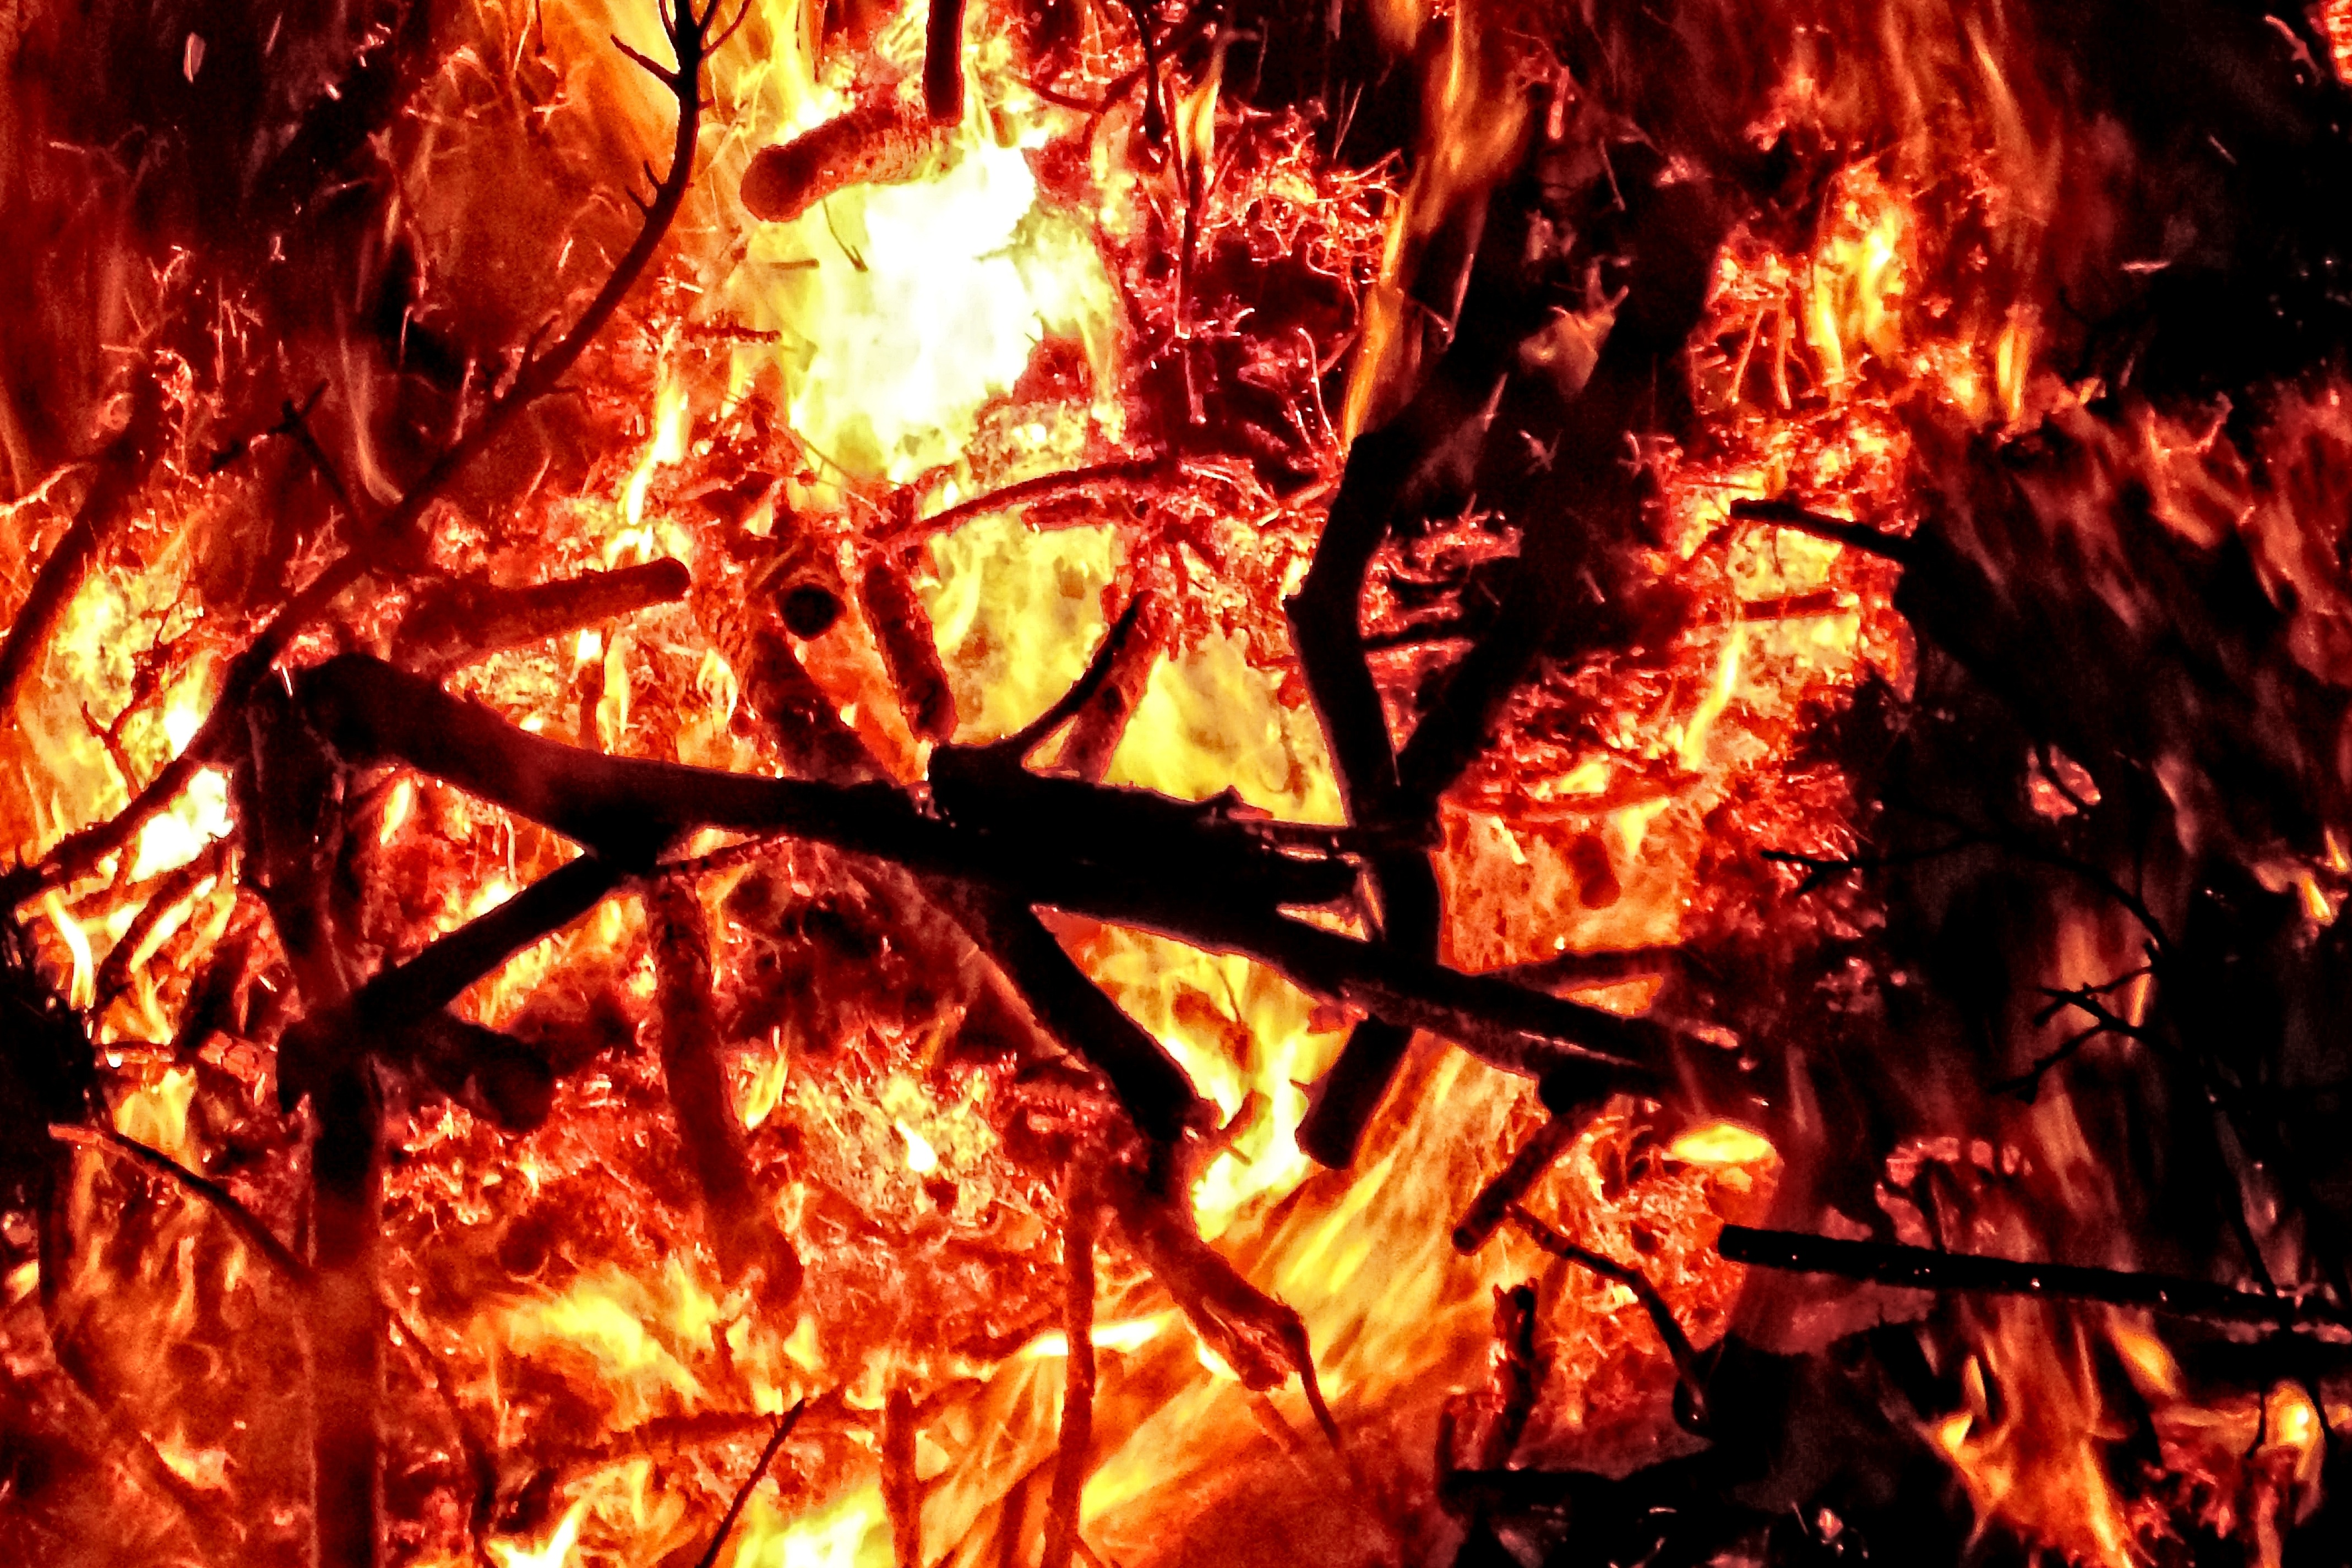
flame, fire, campfire, bonfire, blaze, easter, f, customs, easter fire, geological phenomenon